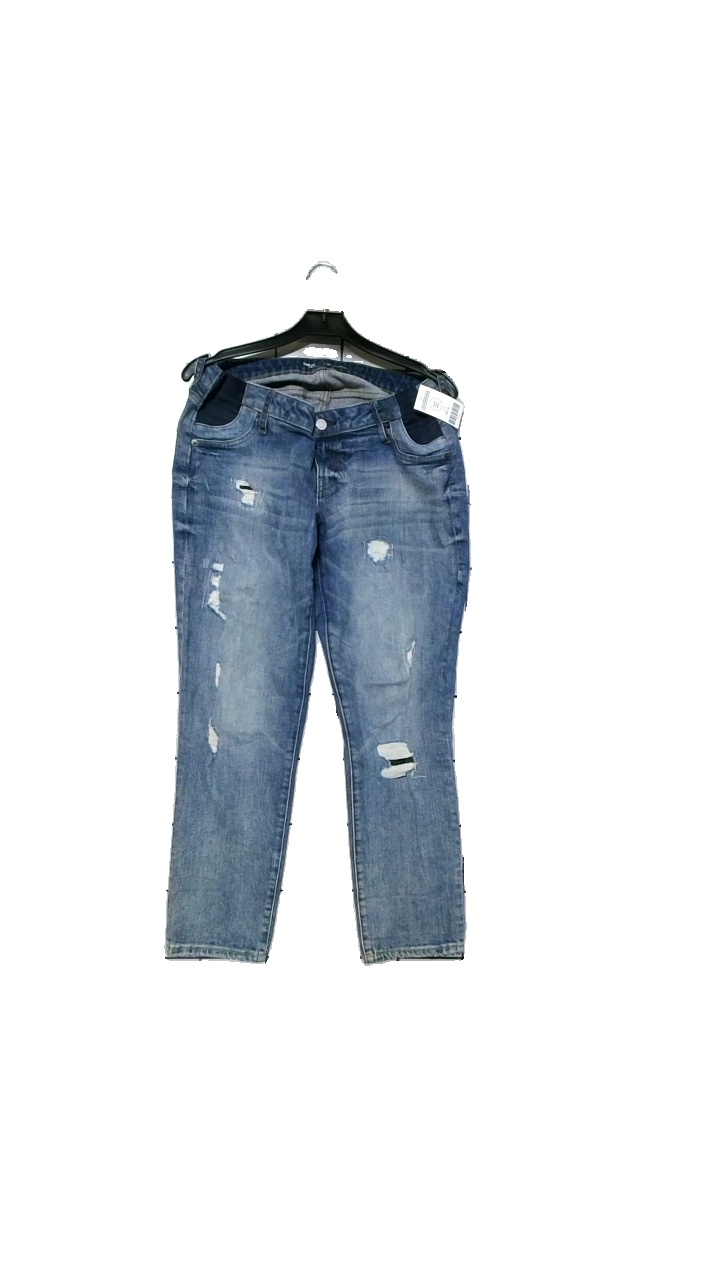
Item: Trousers (Ladies)
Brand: Gap
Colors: Blue
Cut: Regular
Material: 99%Bomull,1% Spendex/Elastan
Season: All
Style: Denim
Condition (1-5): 5
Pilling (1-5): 5
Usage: Reuse
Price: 50-100